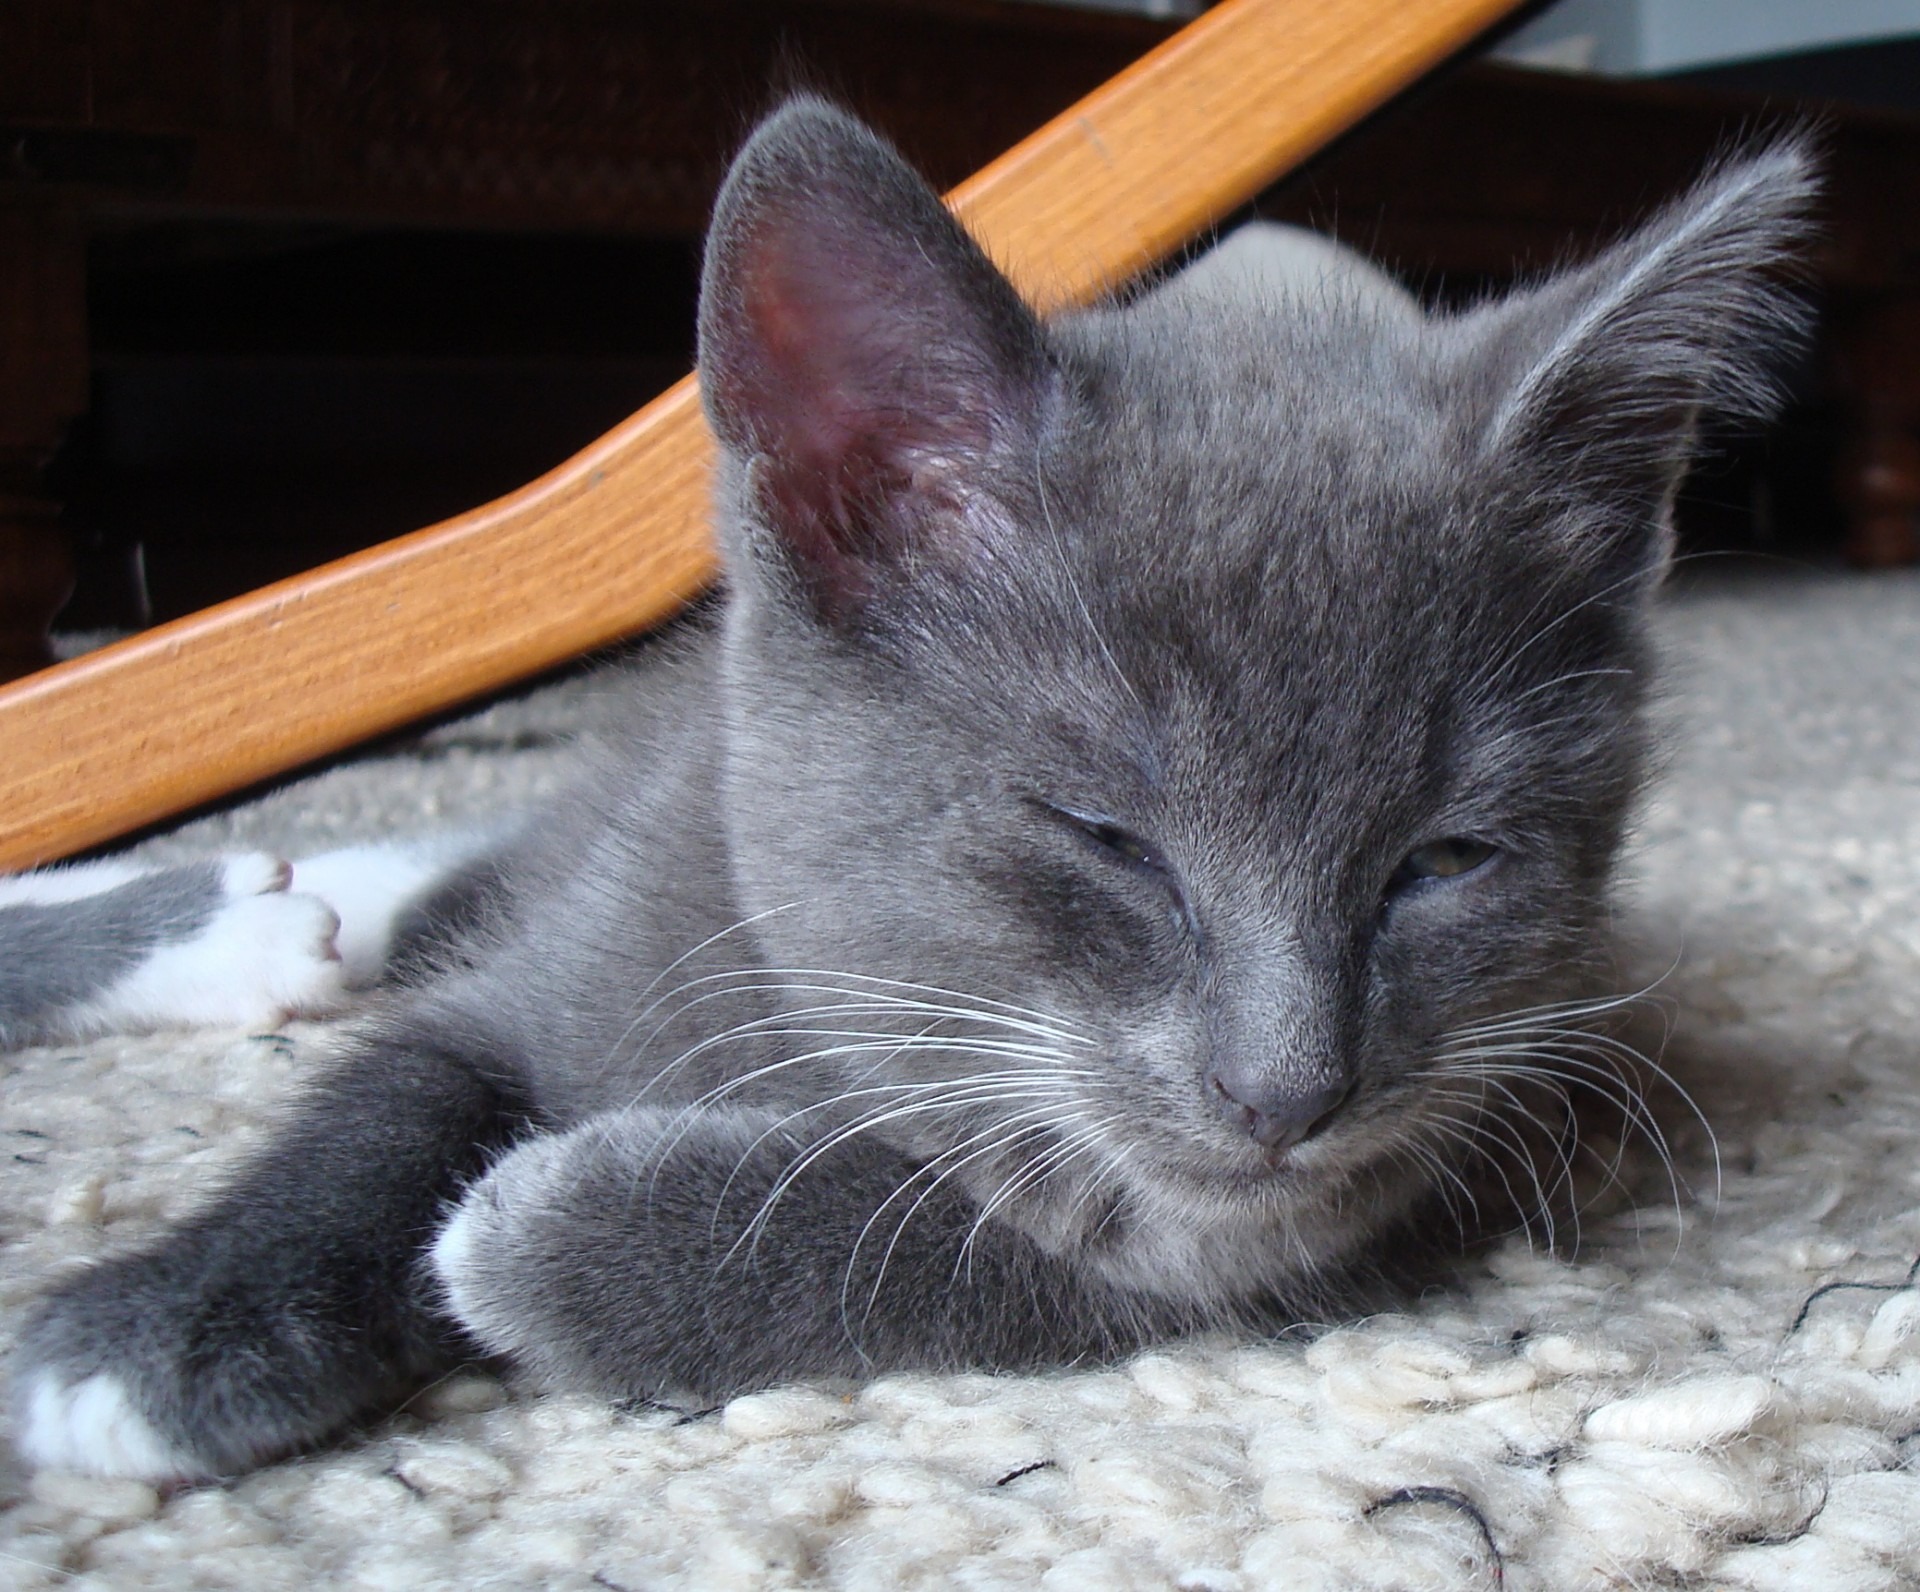
young, kitten, cat, sleeping, mammal, gray, fauna, whiskers, grey, sleepy, vertebrate, european shorthair, chartreux, russian blue, korat, small to medium sized cats, cat like mammal, carnivoran, nebelung, domestic short haired cat